Ecclesiastes 1

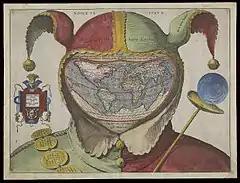
Fool's Cap World MapFool's World Map, based on Ortelius's third 'Typus Orbis Terrarum,' (1590). A Latin quote from Ecclesiastes 1:2 is shown as engraved in the cup at the top of the jester's staff on the right: 'Vanitas vanitatum et omnia vanitas' ("Vanity of vanities, all is vanity") and below the map is a text taken from the Vulgate translation of Ecclesiastes 1:15: 'Stultorum infinitus est numerus' ("The number of fools is infinite").

There is also a translation into Koine Greek known as the Septuagint, made in the last few centuries BCE. Extant ancient manuscripts of the Septuagint version include Codex Vaticanus (B; formula_1; 4th century), Codex Sinaiticus (S; BHK: formula_1; 4th century), and Codex Alexandrinus (A; formula_1; 5th century). The Greek text is probably derived from the work of Aquila of Sinope or his followers.